Dhaka University Library

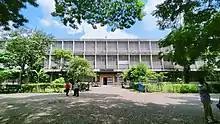
Dhaka University Library

The Administration section, manuscripts, reprography, acquisition, processing building, periodicals, accounts, seminar, old Newspaper section, resource centre for the visually impaired students and cyber centre are housed in the administrative building.